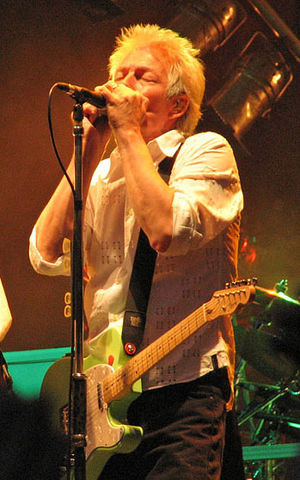
Andy Bown
Andy Bown i Brunnsparken, Örebro, Sverige.
Andrew Steven Bown er en engelsk musiker, som har specialiseret sig i keyboards og basguitar. Andy er medlem af bandet Status Quo.